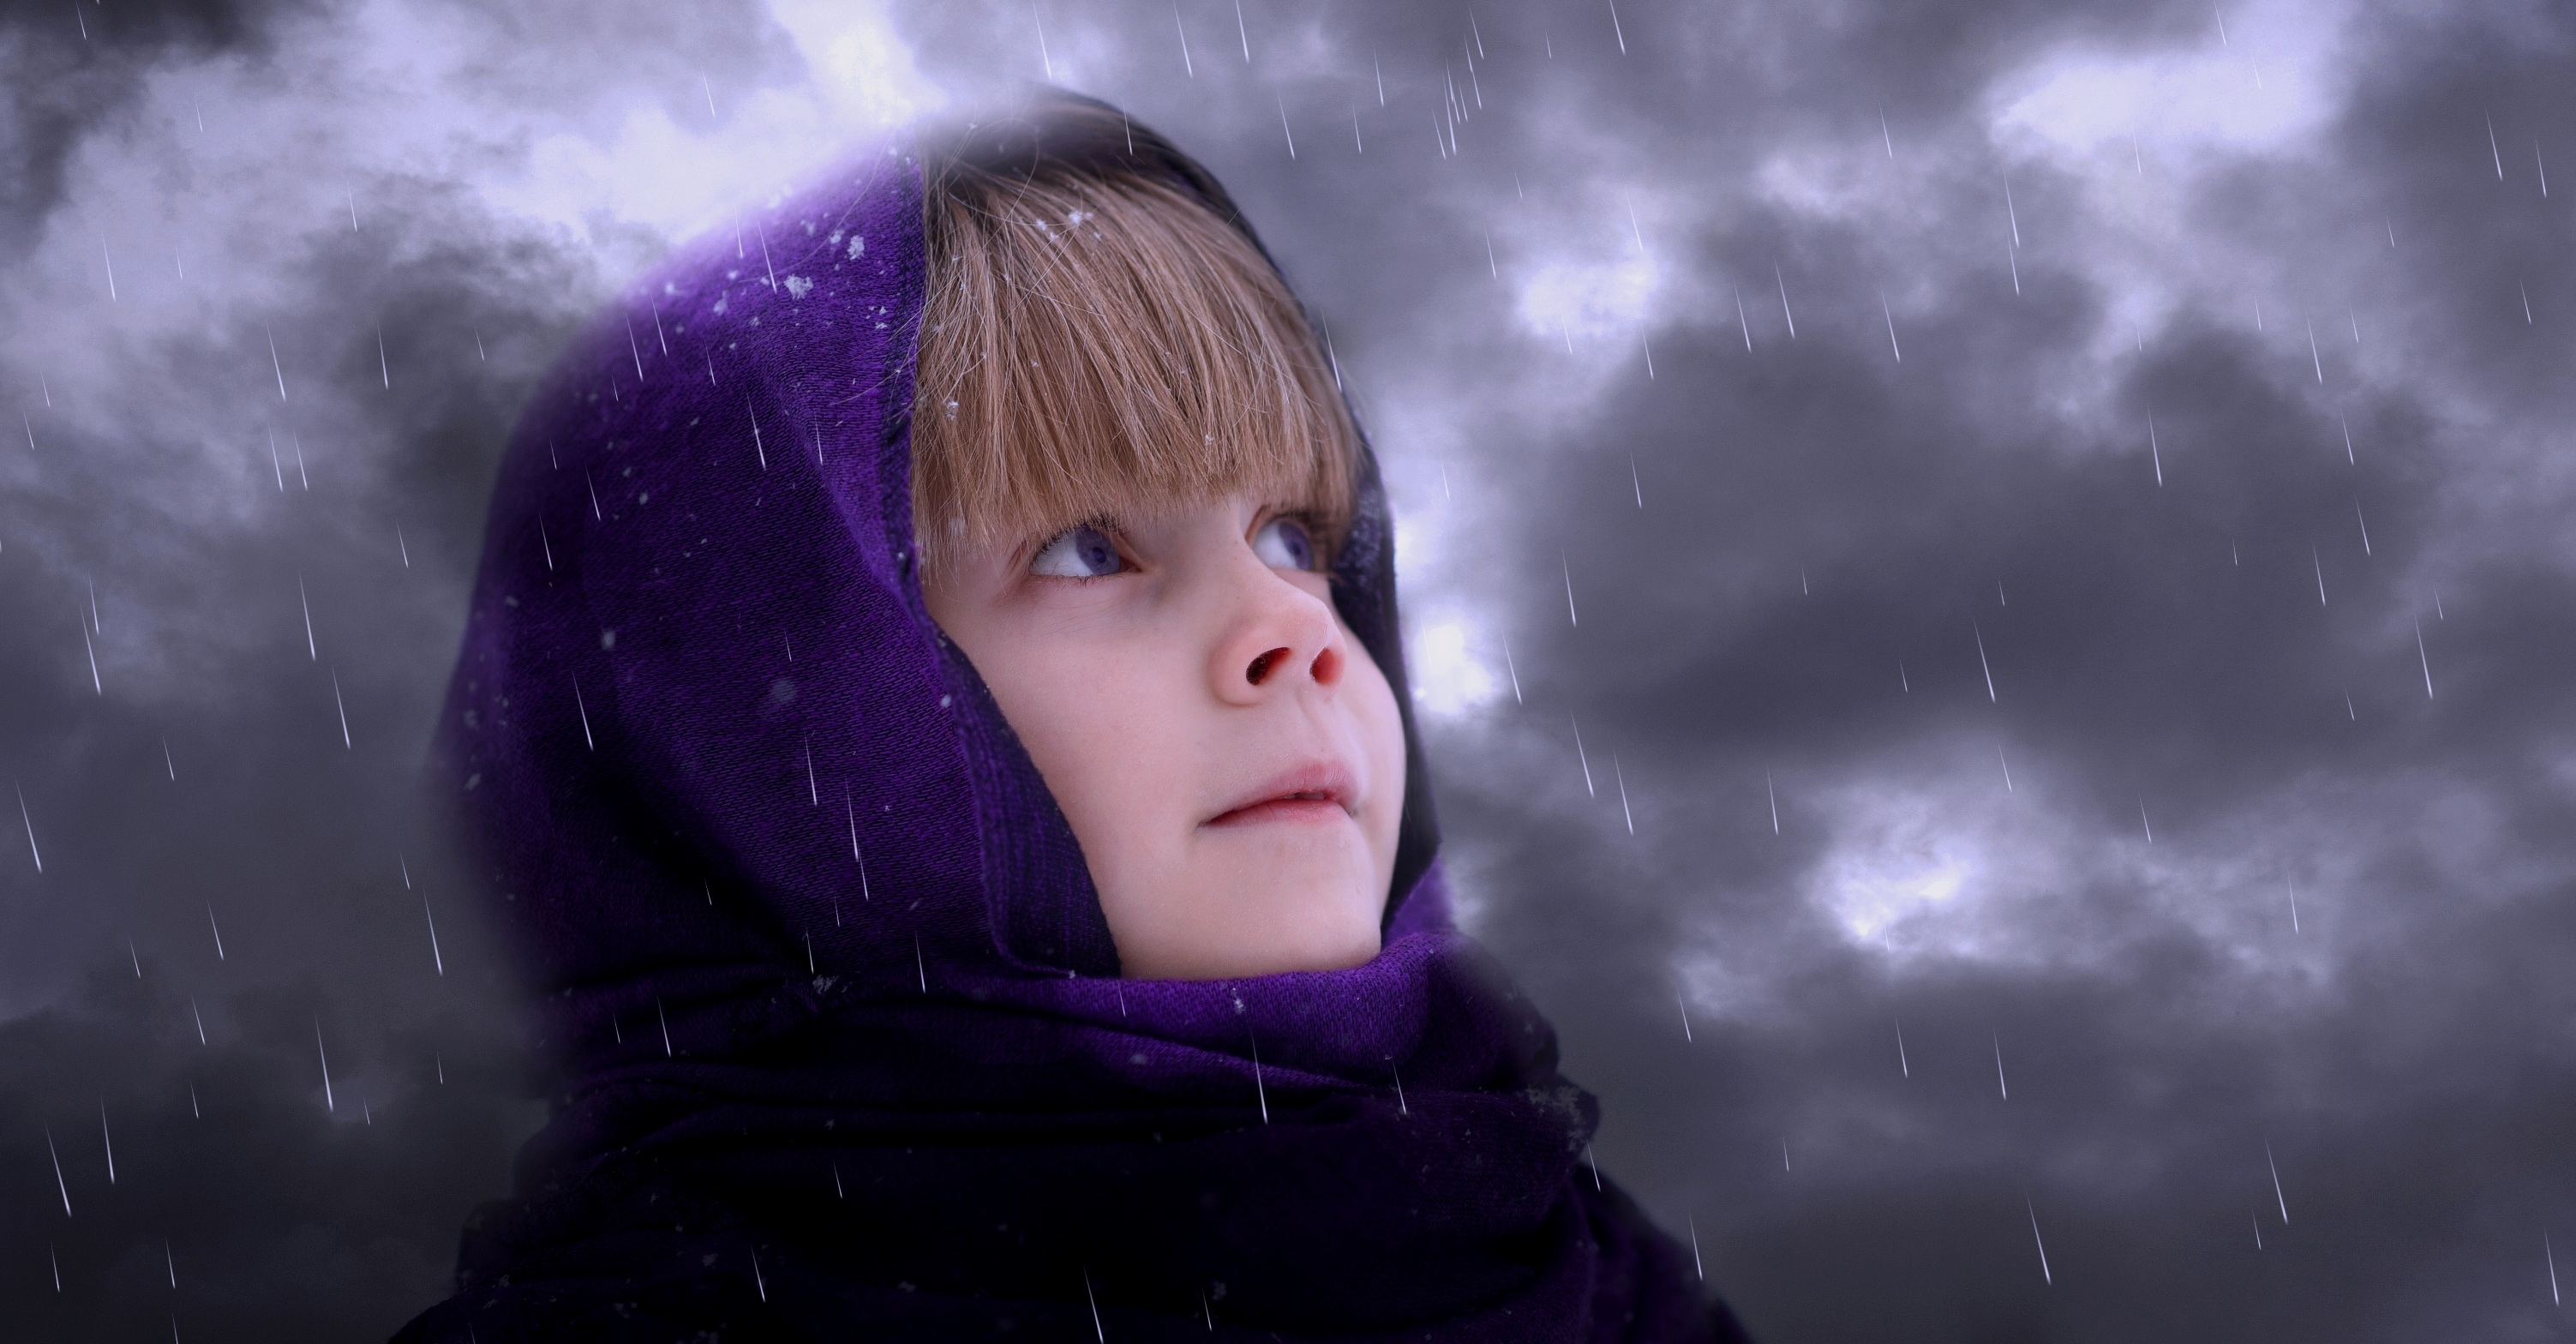
cold, winter, girl, rain, dark, storm, child, darkness, scarf, face, cap, beauty, blond, image, screenshot, fictional character, computer wallpaper